Police community support officer

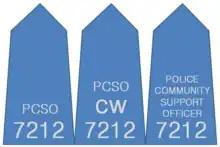
Variations of PCSO epaulettes varying between forces

Certain additional powers which may be assigned to PCSOs by the chief constable (or commissioner in London), but which vary from force to force, include: